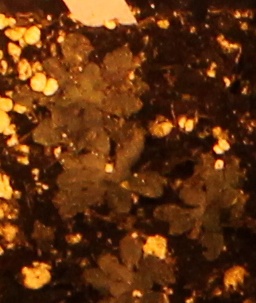
Label: Horseweed